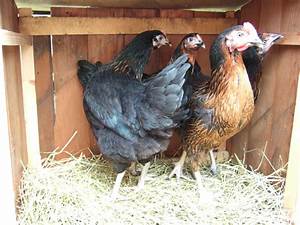
Label: chicken